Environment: real
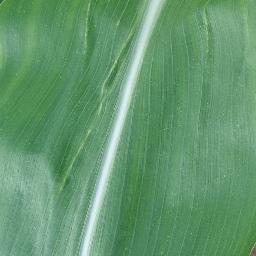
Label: healthy